Museo Experimental El Eco

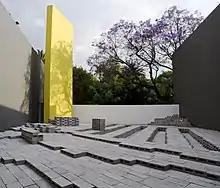
Pavilion for architecture competition at the Museo Experimental el Eco in Mexico City.

In 2008, the museum initiated a national architecture competition to continue the legacy of spatial experimentation that hosts an interdisciplinary art program. The project offers a platform for young Mexican architects and is co-produced with Buró—Buró, an independent non-profit cultural office. The museum also organizes a conference around experimental architecture called Pabellón Eco: Panorama.